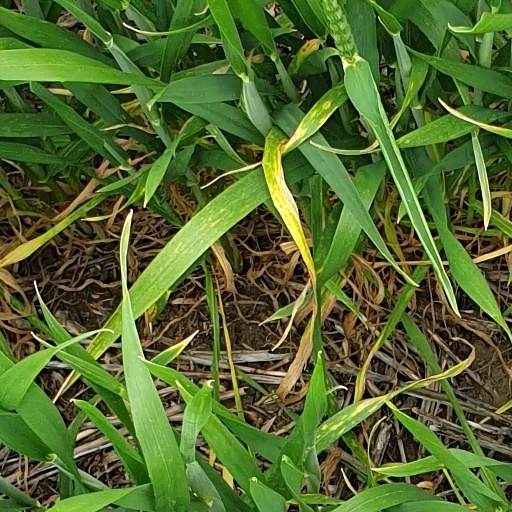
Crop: wheat